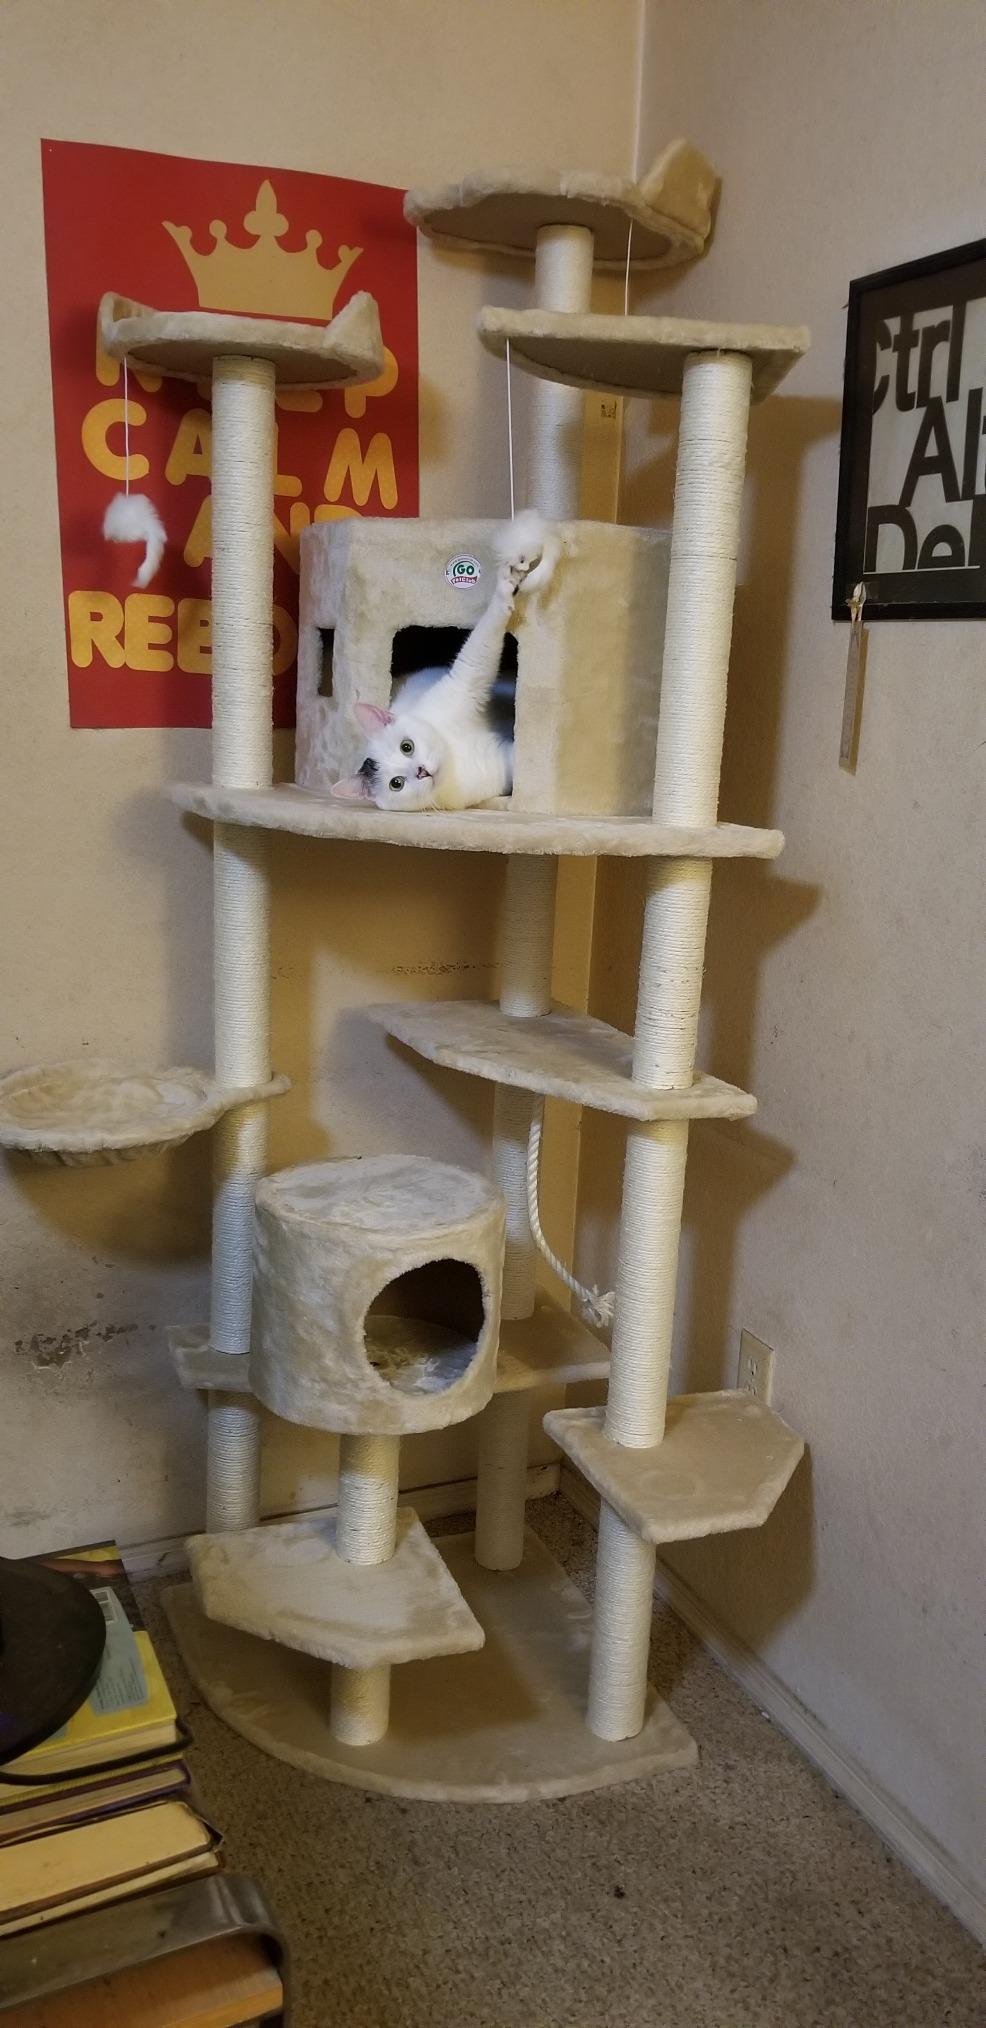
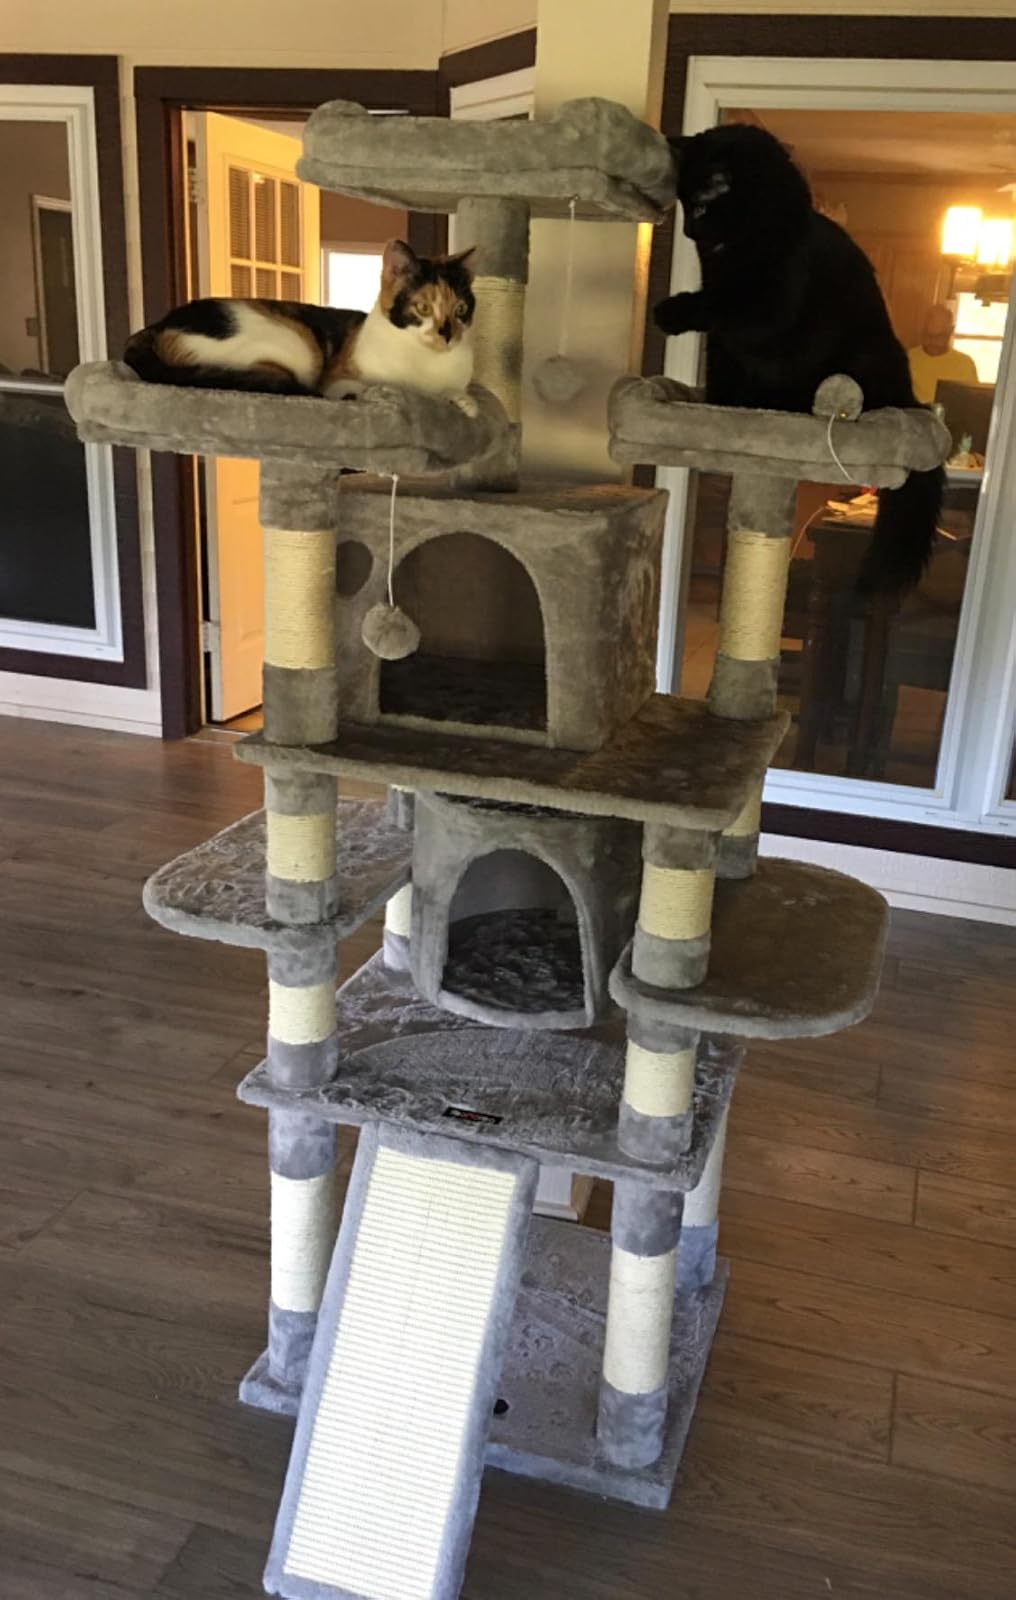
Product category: items_cat tree
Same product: no